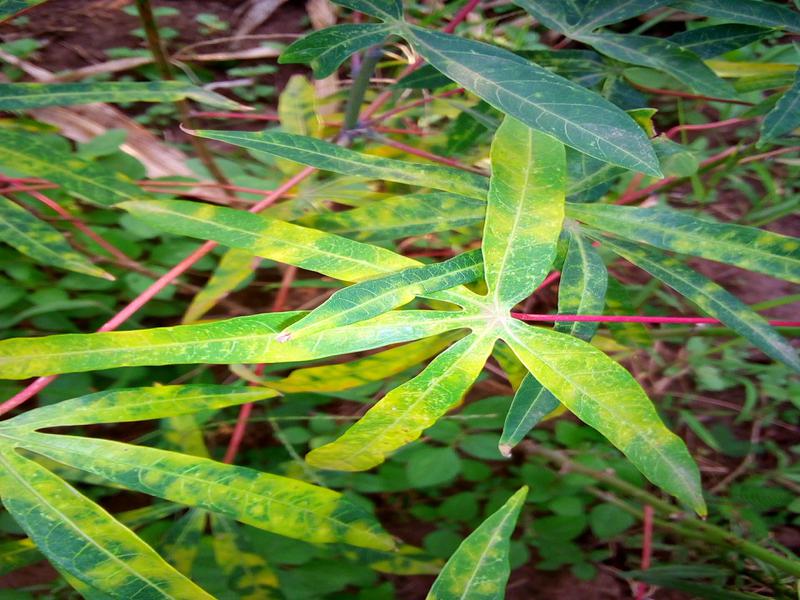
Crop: cassava
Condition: brown_streak_disease